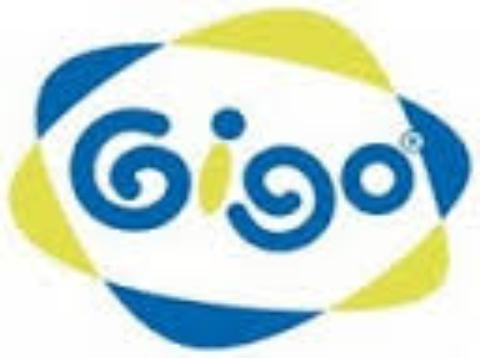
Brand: gigo
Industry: Clothes